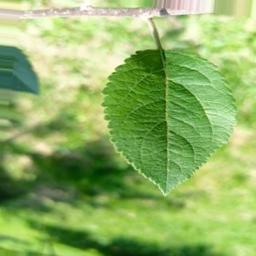
Label: Healthy